Prospect Park (Brooklyn)

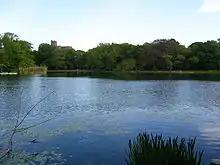
Prospect Park's lake

The water from Fallkill Falls runs into Fallkill Pool, past the Fallkill Bridge, through the Upper Pool and Lower Pool, where migratory birds rest and marsh and other water plants can be found. The Upper Pool abuts a dog beach, while the Long Meadow is adjacent to the Lower Pool. The water then passes under the Esdale Bridge, a footbridge over Ambergill Pond. The pond, and the Ambergill Falls just past it, was named by Olmsted and refers to the Old Norse word for "creek". After passing through Ambergill Falls, the water flows under Rock Arch Bridge and past the Ravine, entering the Binnenwater, which is named after a Dutch word for "within". The waters then cascade beneath the Binnen Bridge to the Lullwater, a small pond that contains the Boathouse on its eastern bank. The water then flows under the Lullwater and Terrace bridges to the Peninsula, which is managed both as bird sanctuary and recreational field.